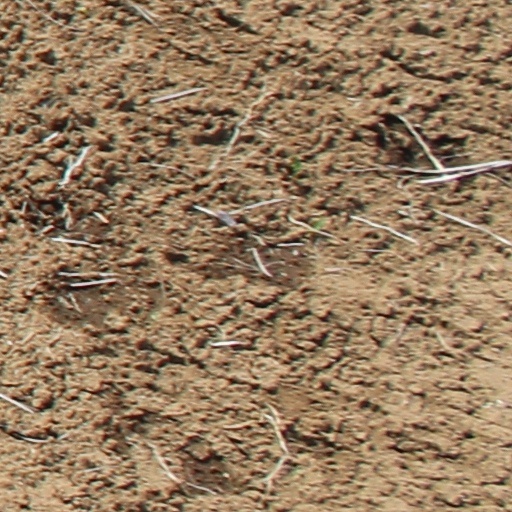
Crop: wheat